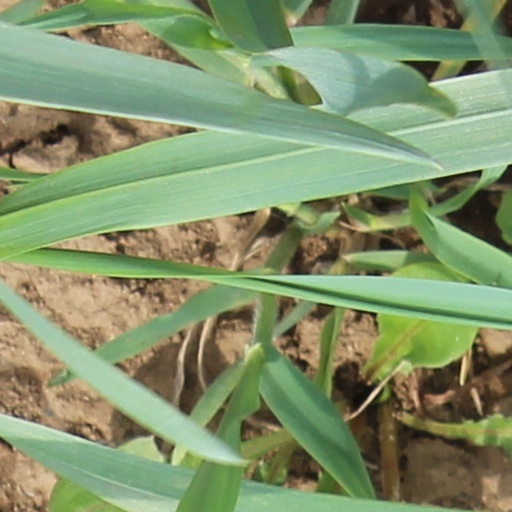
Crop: wheat